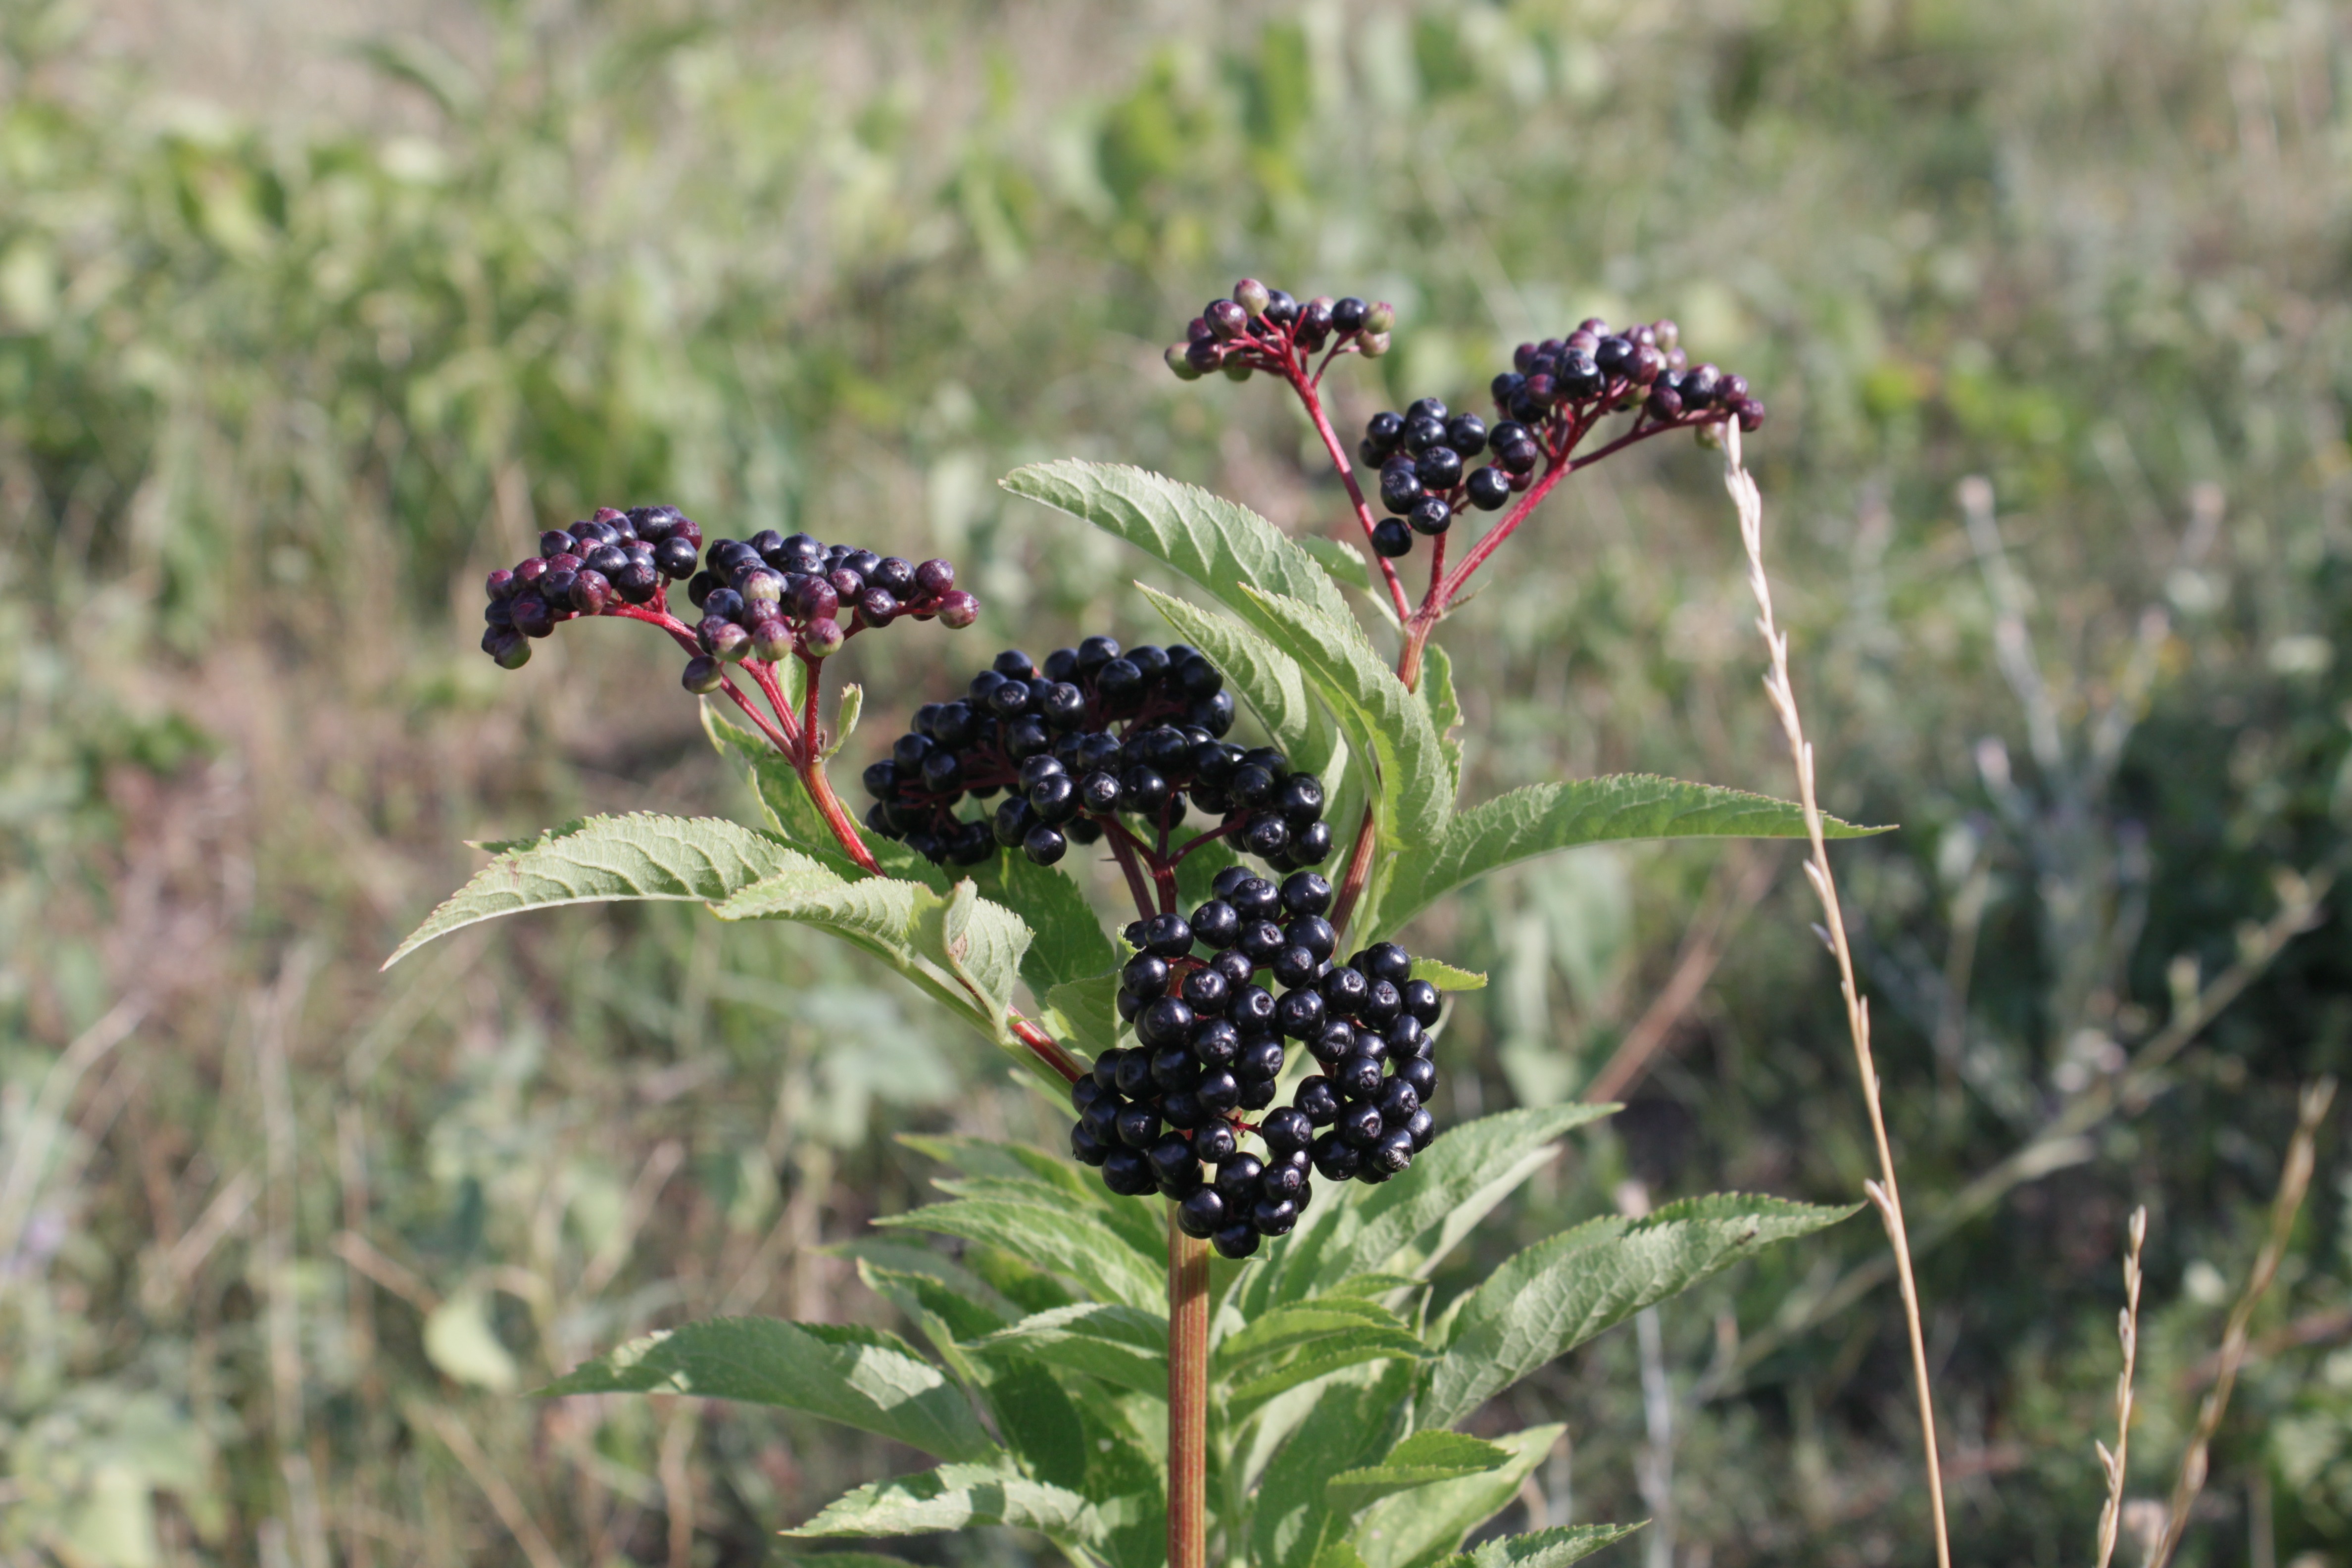
plant, fruit, berry, leaf, flower, ripe, food, produce, crop, botany, black, flora, blackberry, plants, wildflower, berries, shrub, macro photography, flowering plant, sambucus, land plant, ebulus